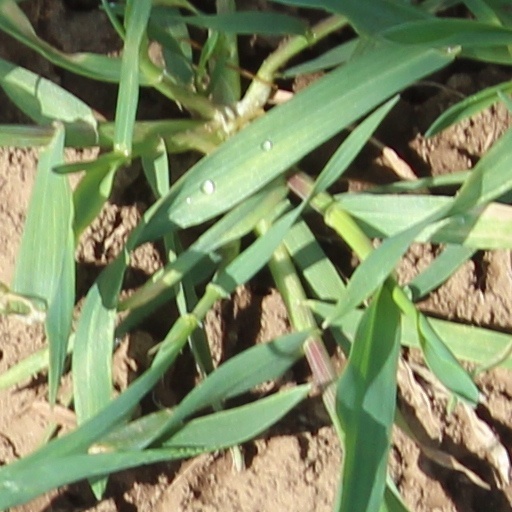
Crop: wheat